Guy Bates Post

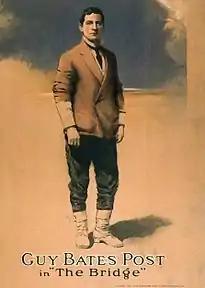
as John Stoddard in "The Bridge" by Rupert Hughes c. 1909

Post remained active on Broadway until the mid-1930s achieving particular success as Captain Stuart in "Soldiers of Fortune" (1902) by Augustus Thomas, Steve in "The Virginian" (1904) by Owen Wister and Kirke La Shelle, Dean in "Bird of Paradise" (1910) by Richard Walton Tully, Omar Khayyám in "Omar the Tent Maker" (1914) by Richard Walton Tully and dual rôles, as John Chilcote and John Loder, in "The Masquerader" (1914) by John Hunter Booth.